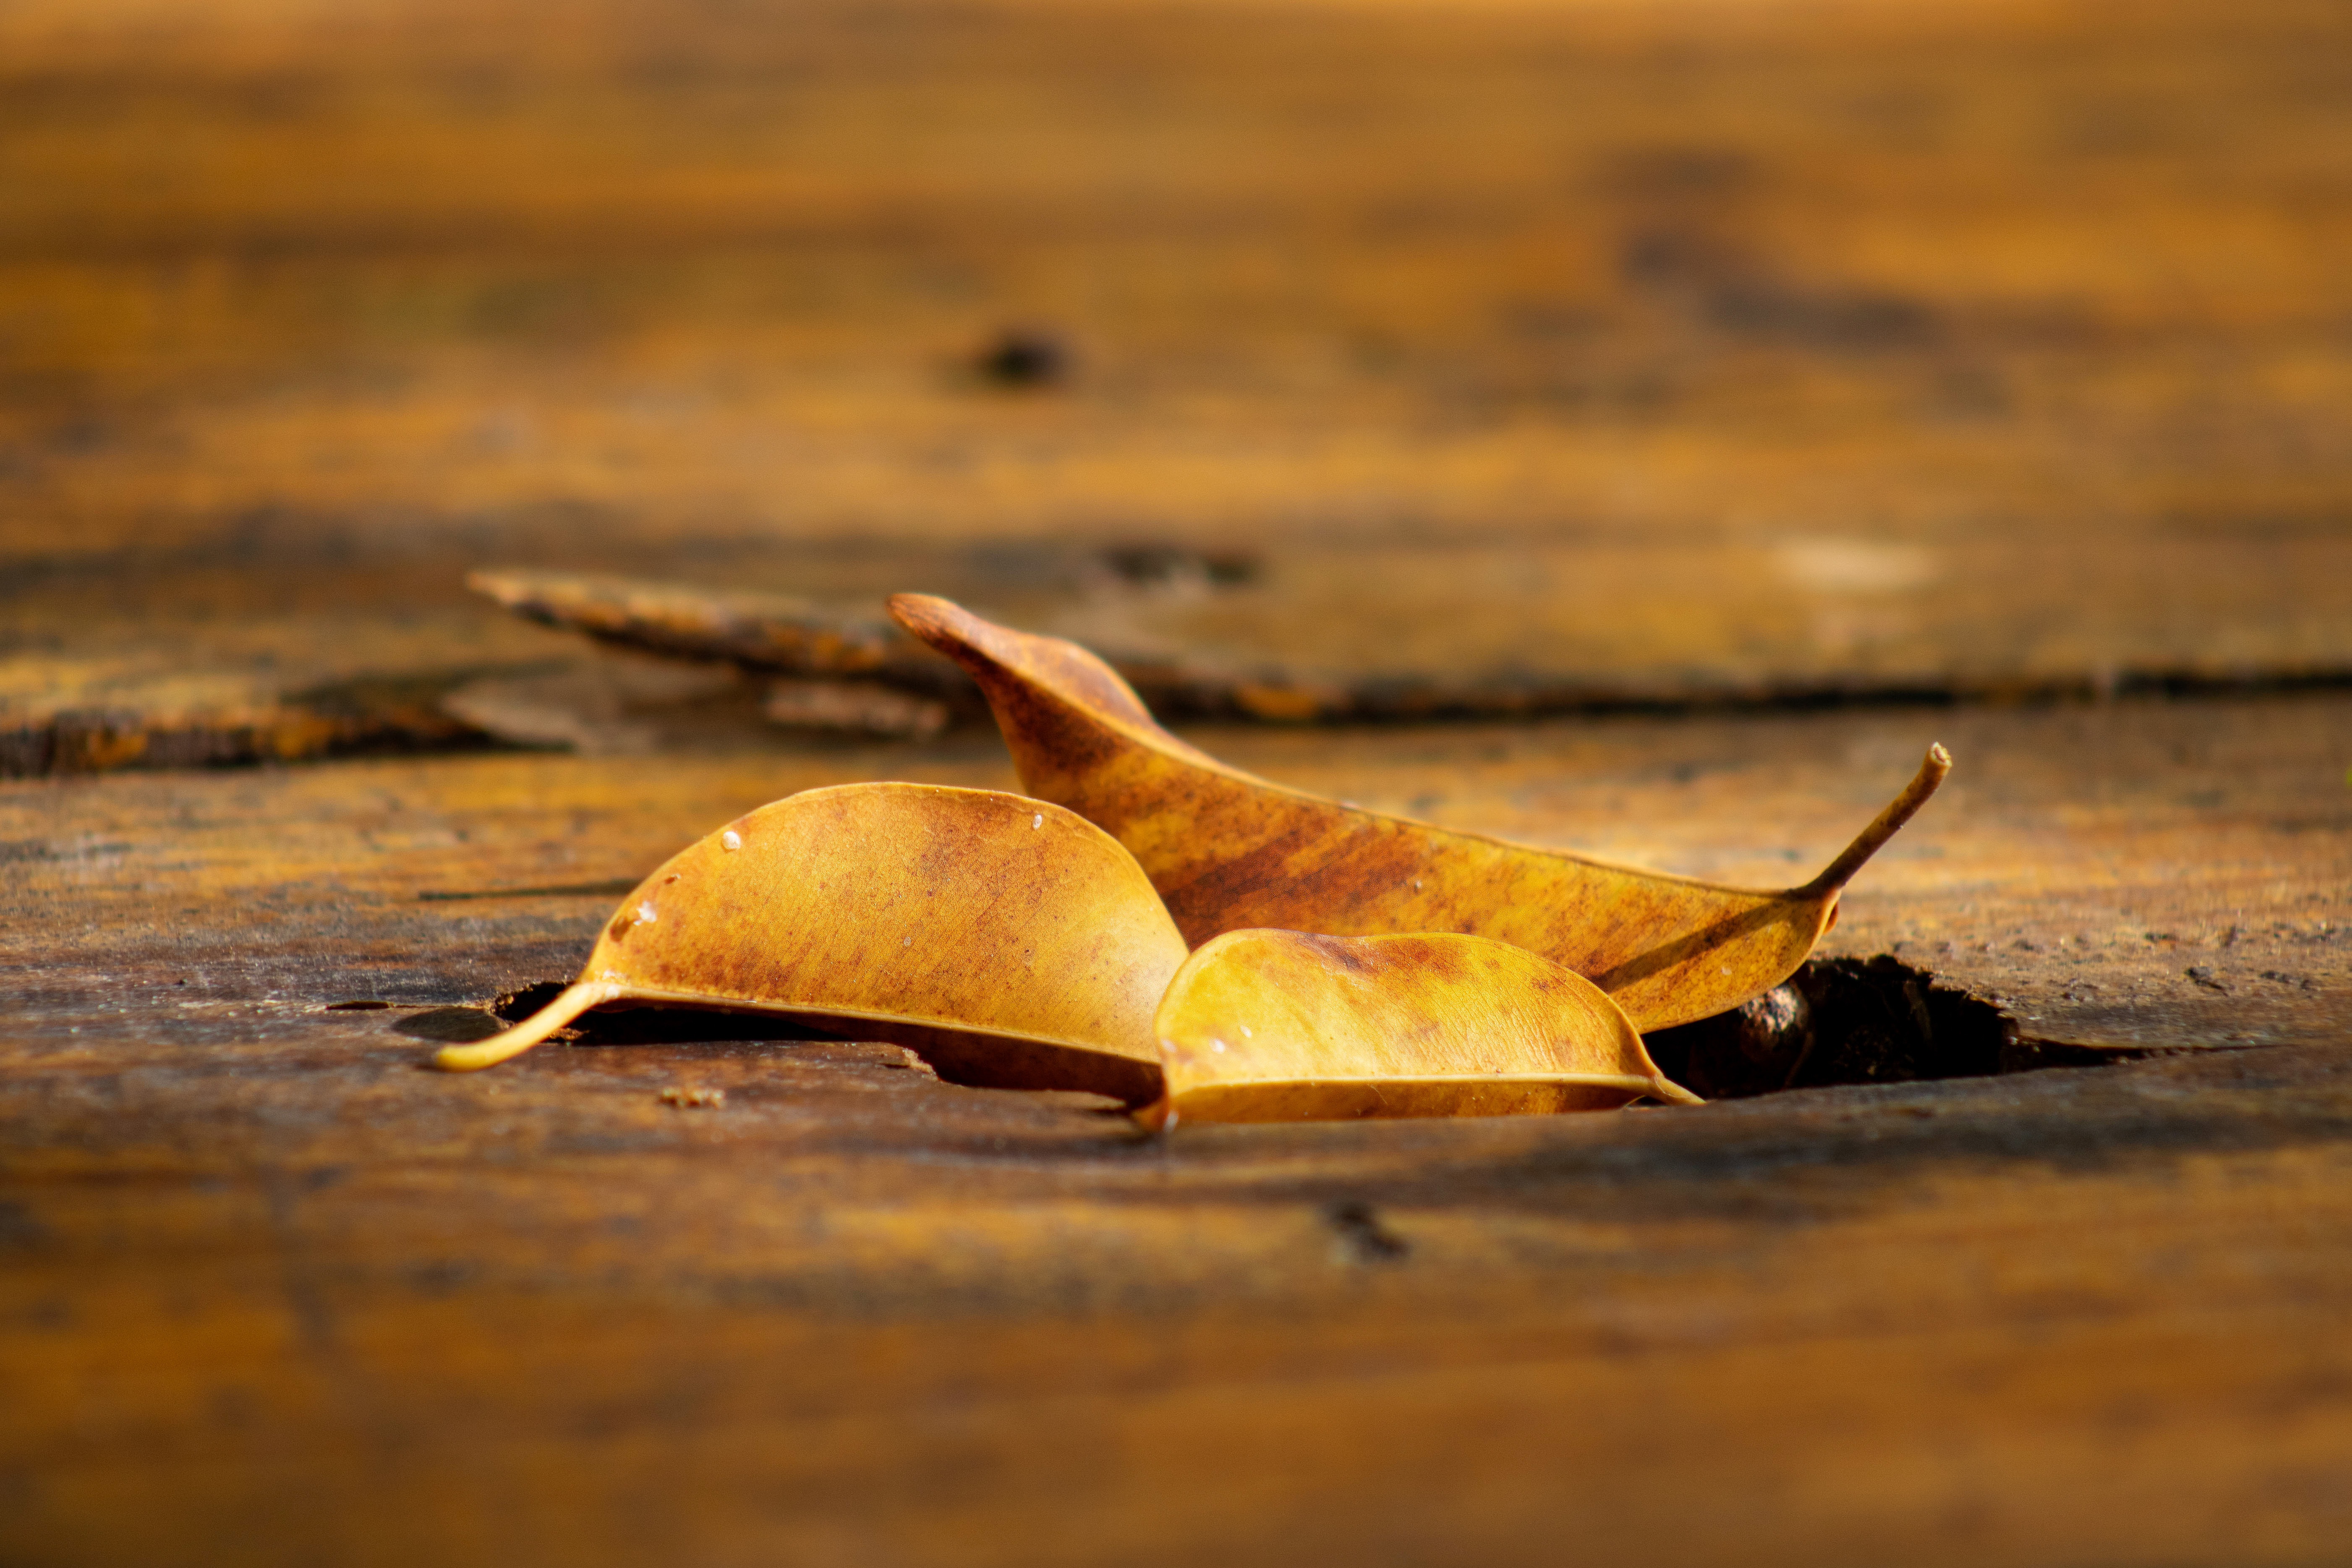
leaf, wood, sunlight, Tints and shades, landscape, deciduous, shadow, grass, wildlife, natural landscape, sand, beach, terrestrial animal, soil, still life photography, wind, macro photography, ocean